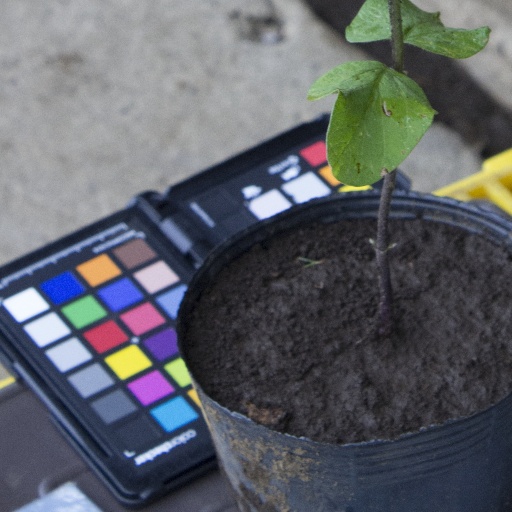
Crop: soybean